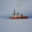
Label: ship